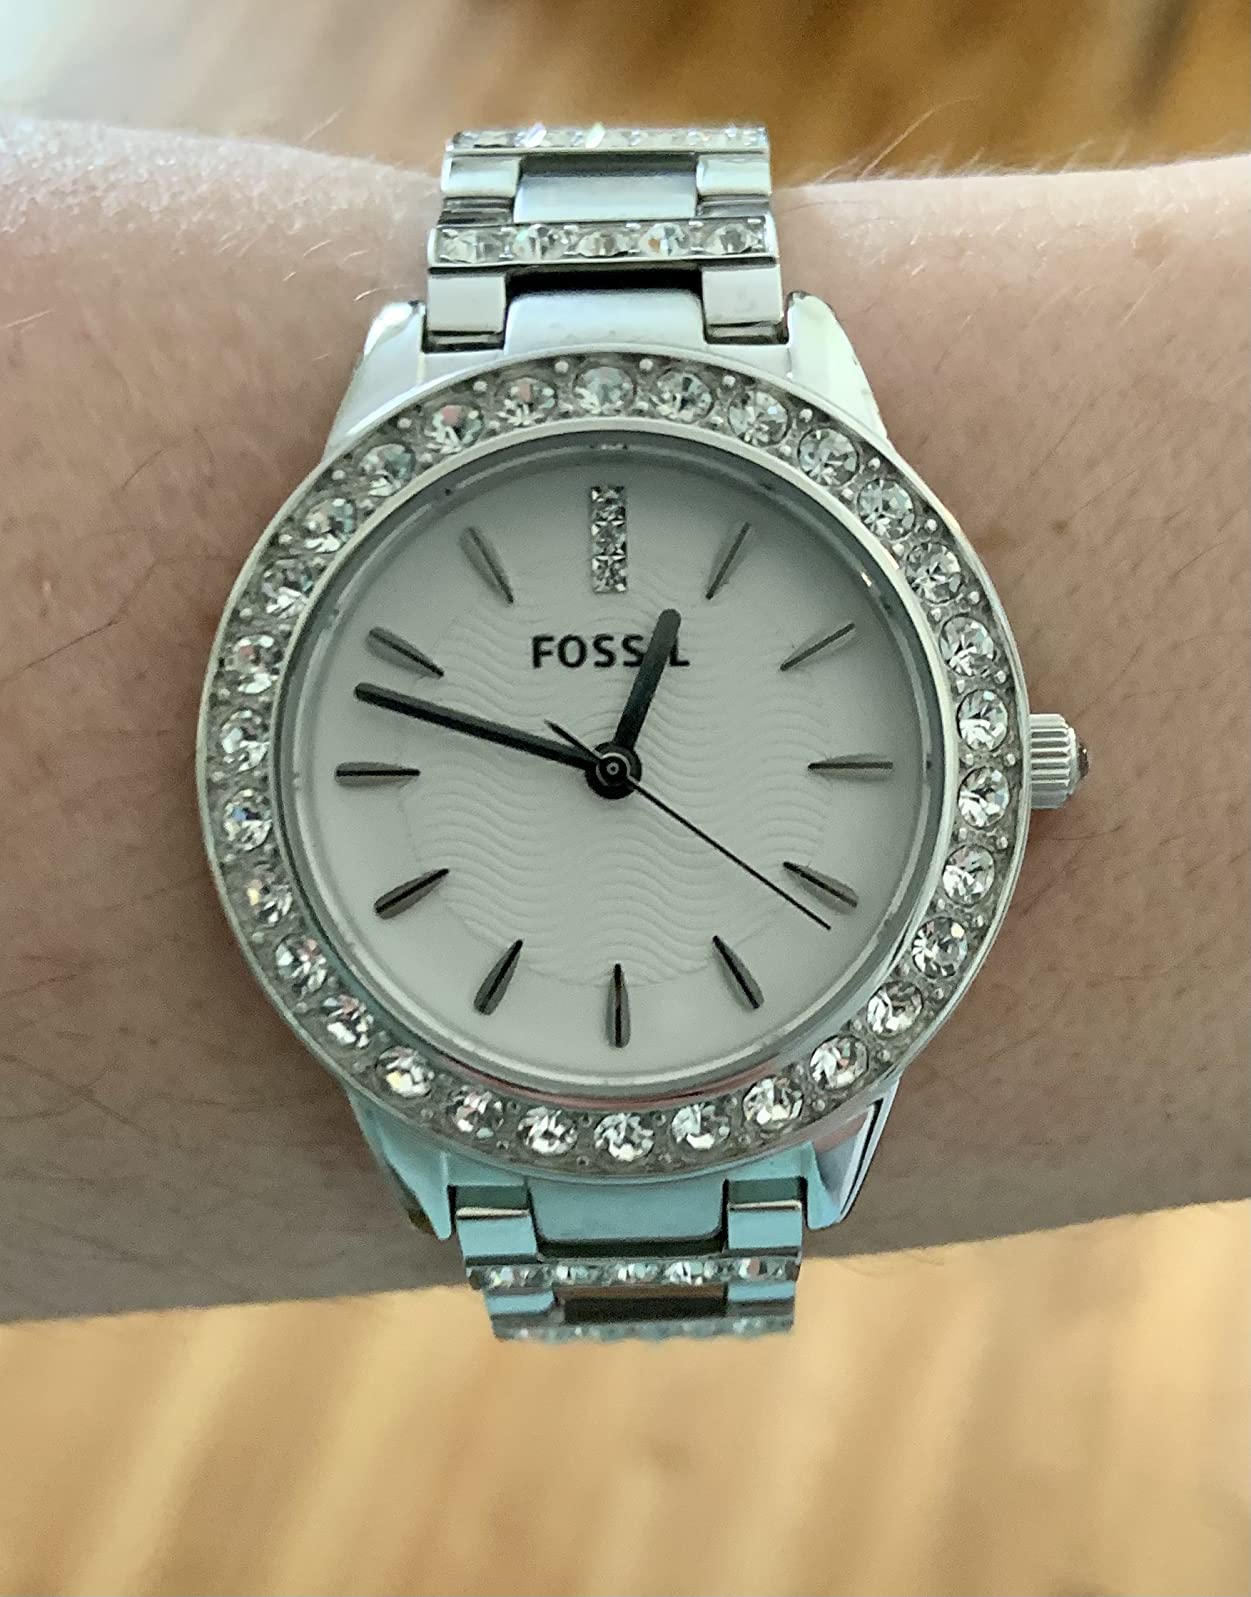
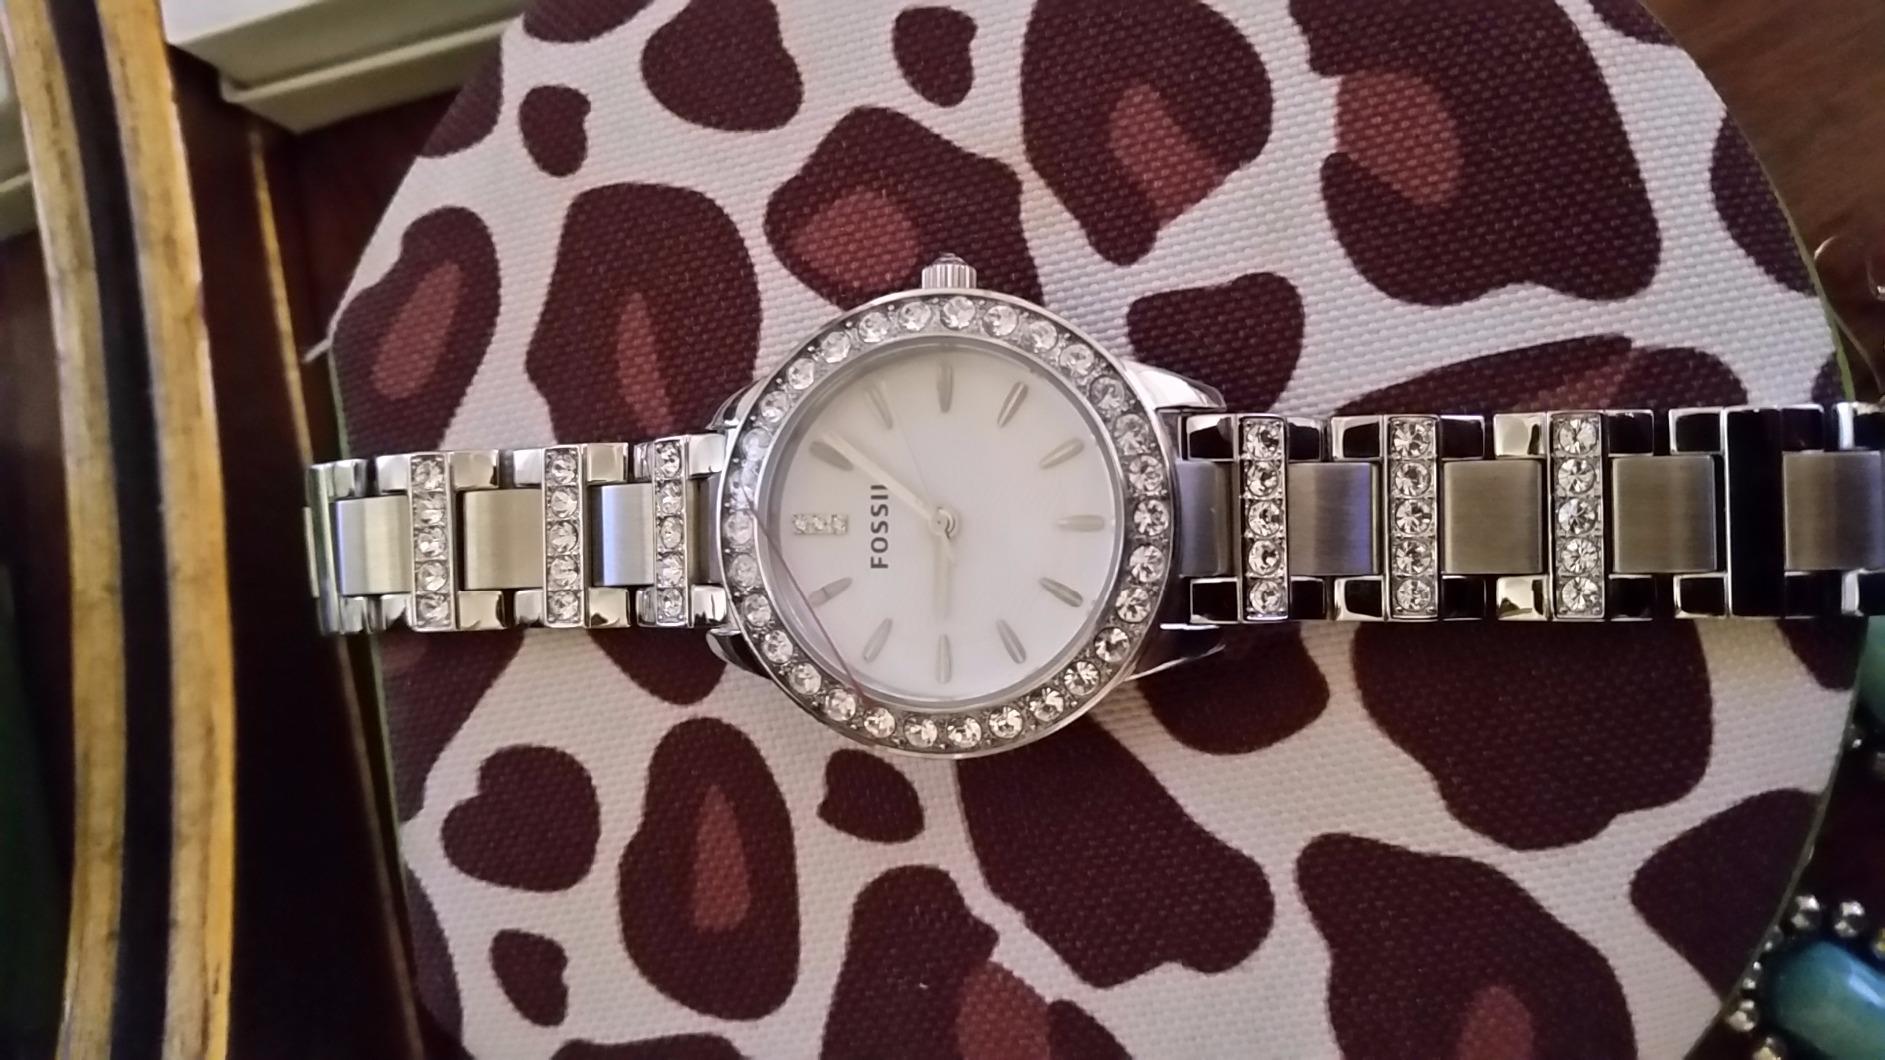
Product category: accessories_watch
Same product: yes